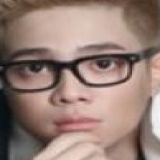
ca sĩ Bùi Anh Tuấn